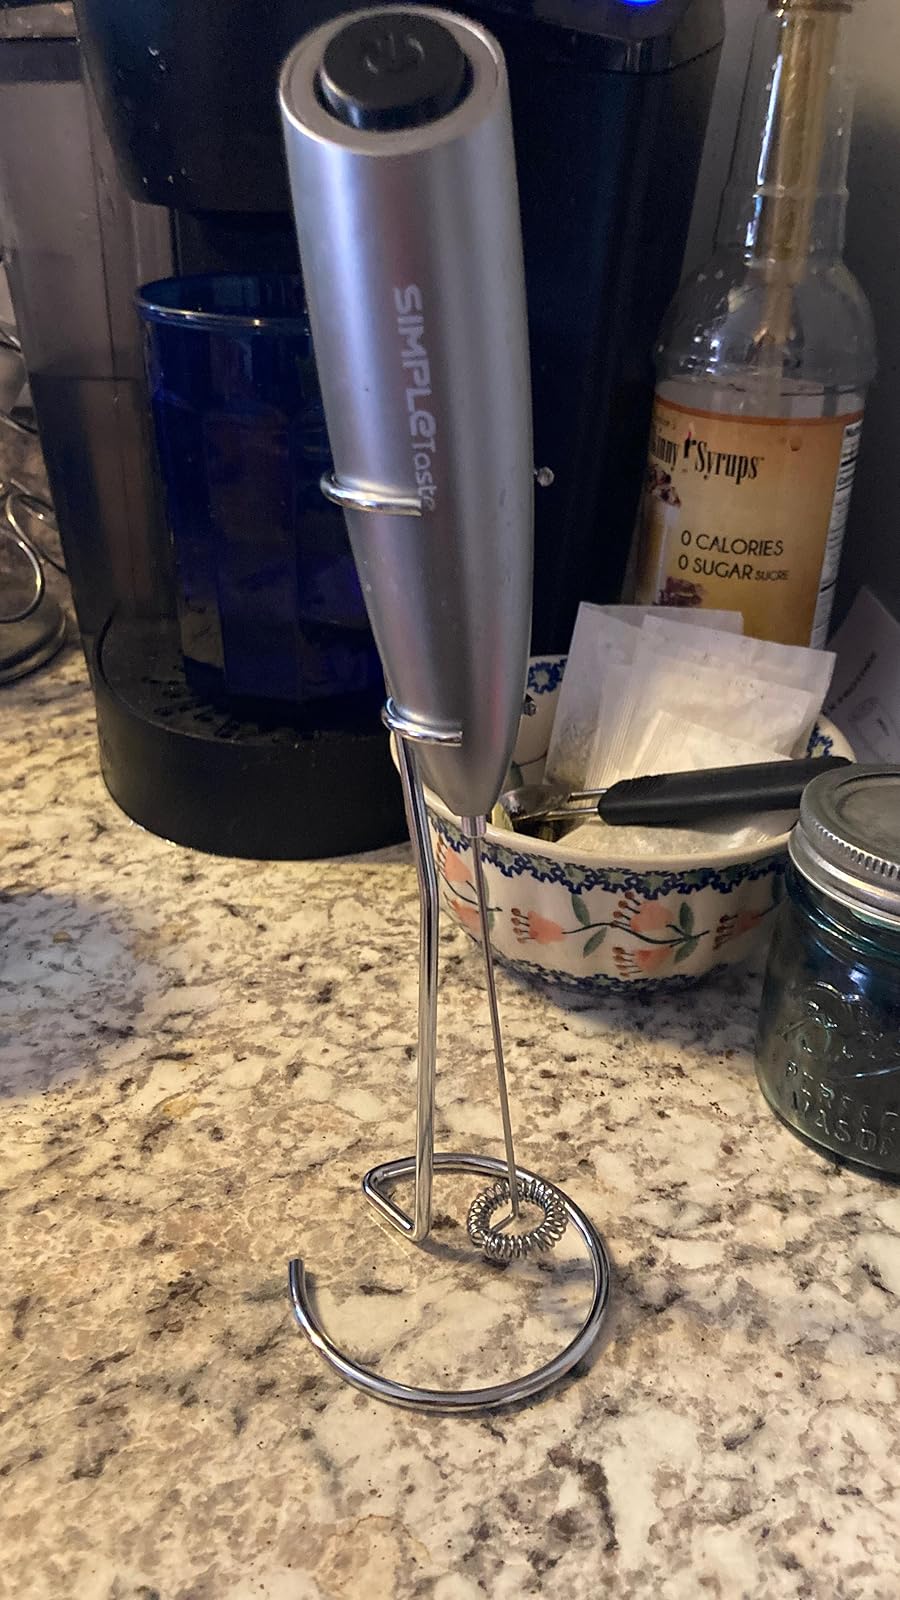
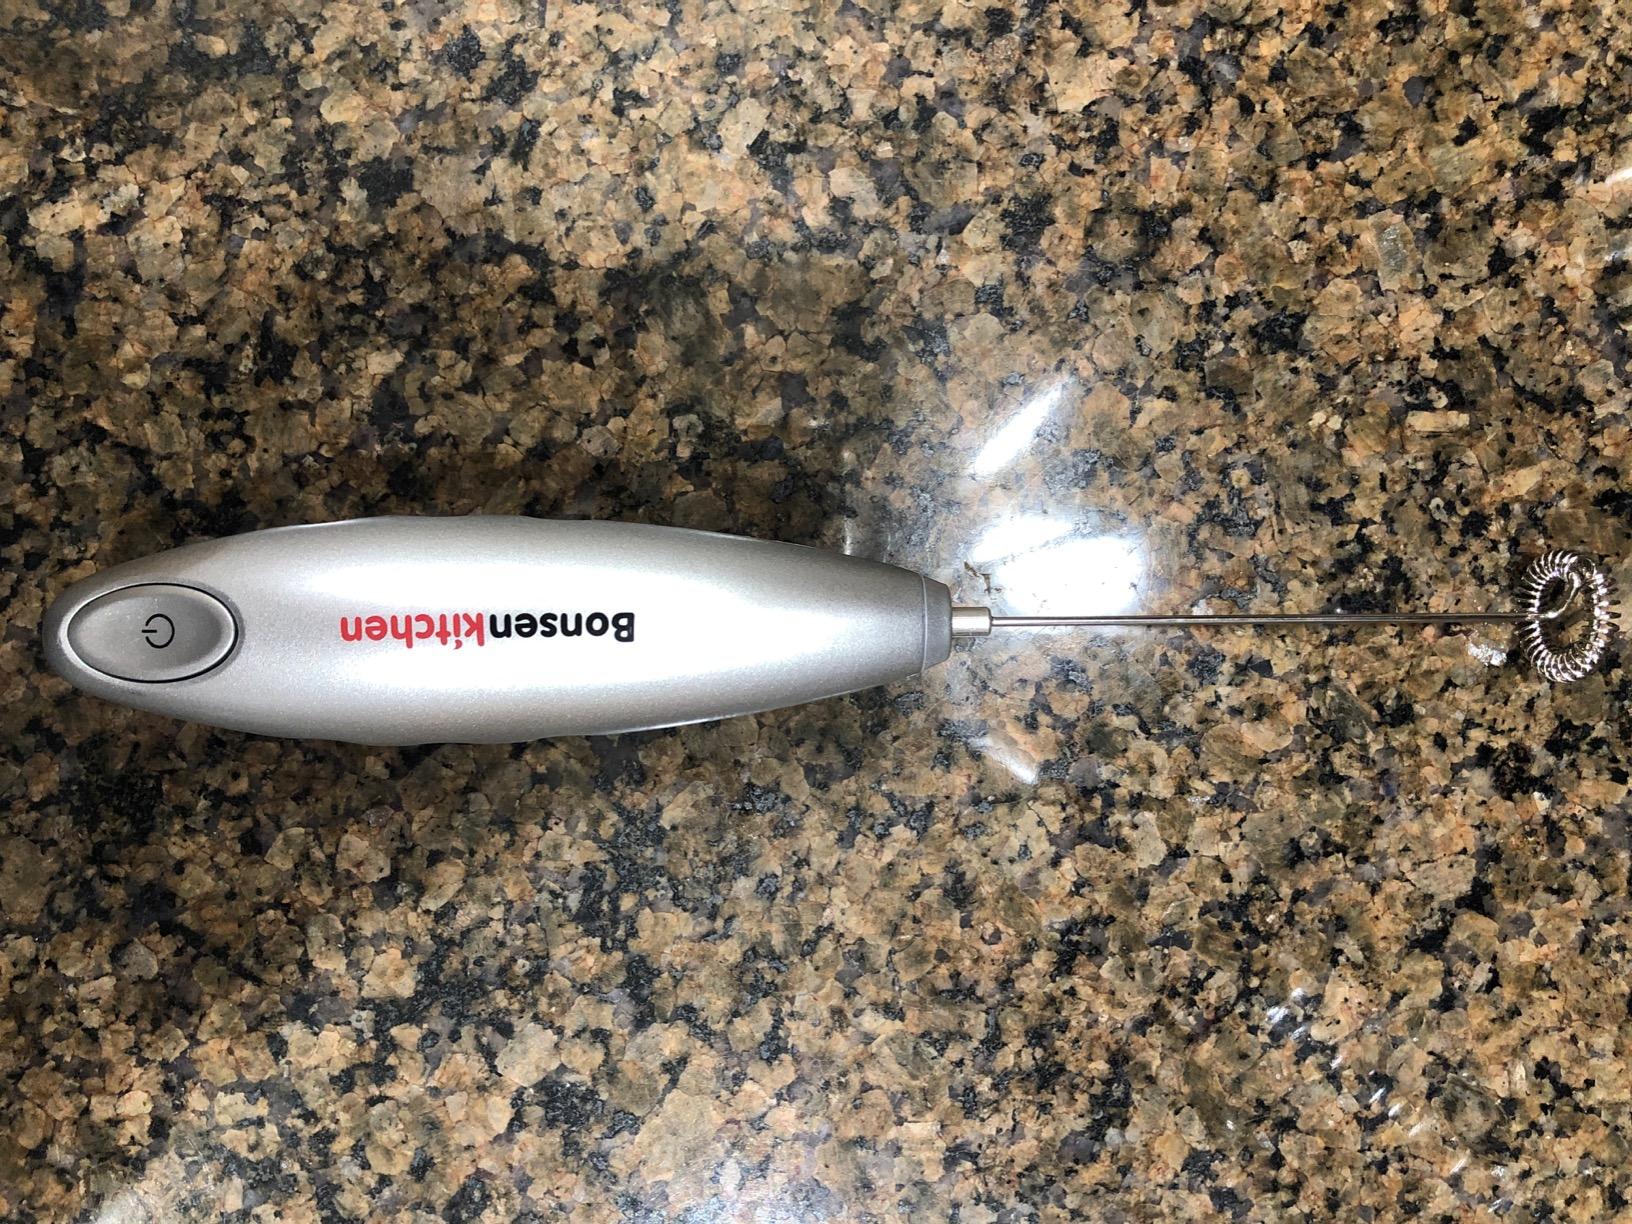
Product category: items_mixer
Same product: no